Von Wright brothers

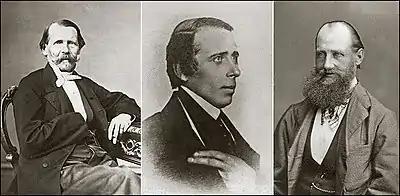
Von Wright brothers, Magnus, Wilhelm and Ferdinand.

The von Wright brothers were five Finnish brothers of whom three were noted artists - Magnus von Wright (1805–1868), Wilhelm von Wright (1810–1887) and Ferdinand von Wright (1822–1906). These ornithologists, scientists, nature illustrators and artists were born in Haminalahti near Kuopio in Finland. Magnus and Wilhelm von Wright began the illustrative work "Svenska Foglar" ("Swedish birds") in August 1828. The work was financed by count Nils Bonde. The works was ready by 1838 and contains 178 lithographs.